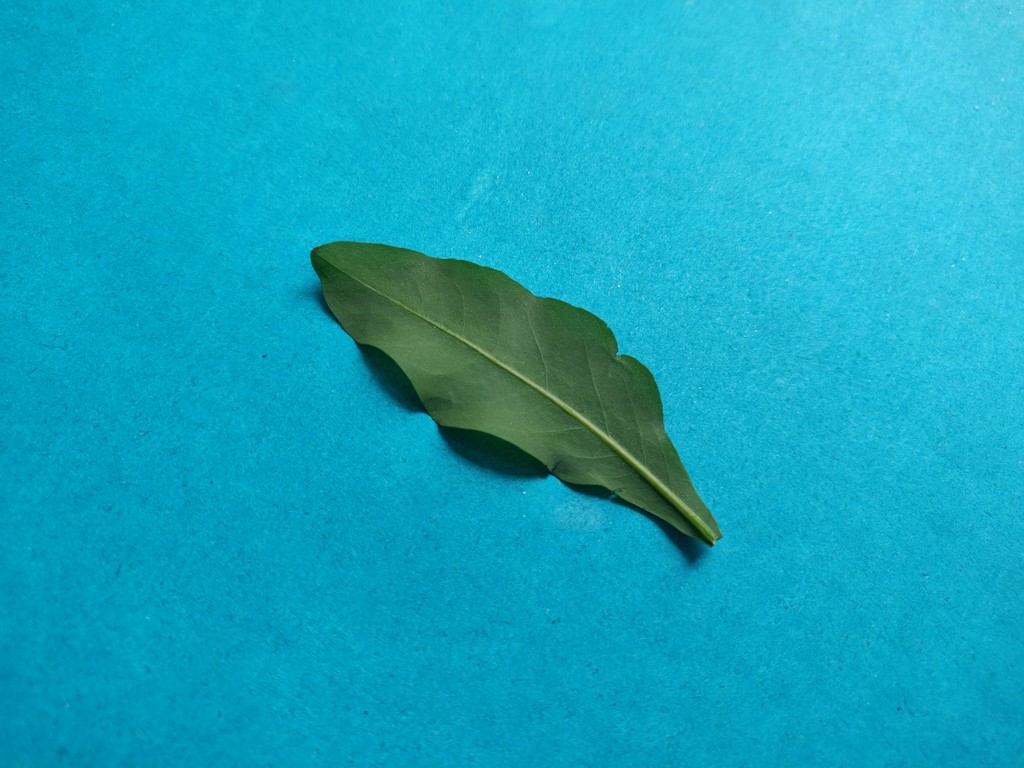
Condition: Healthy
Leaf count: single
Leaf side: back